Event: Nepal Earthquake
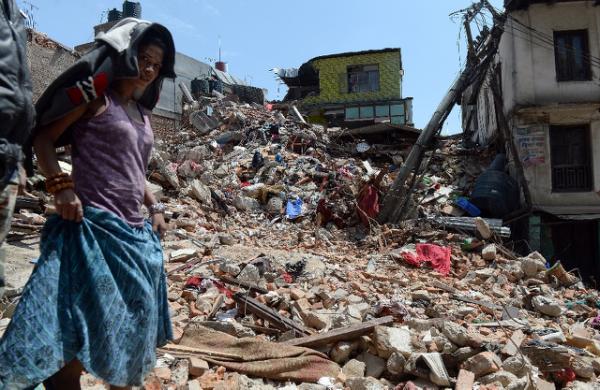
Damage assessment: damage